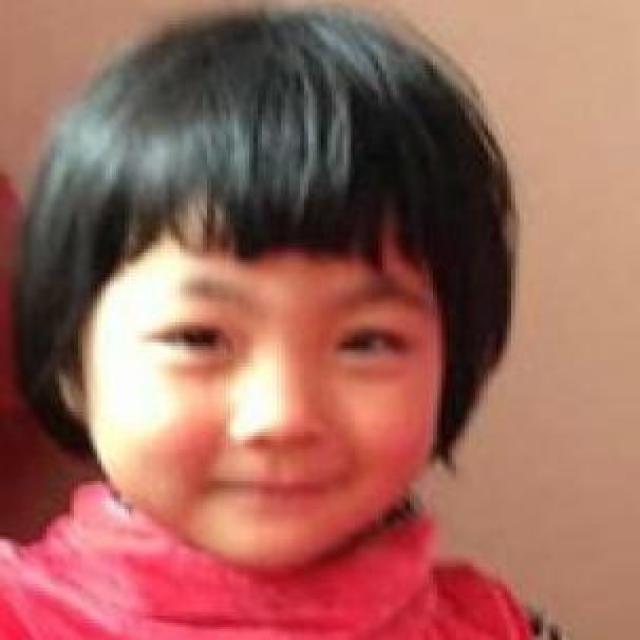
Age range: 0-12